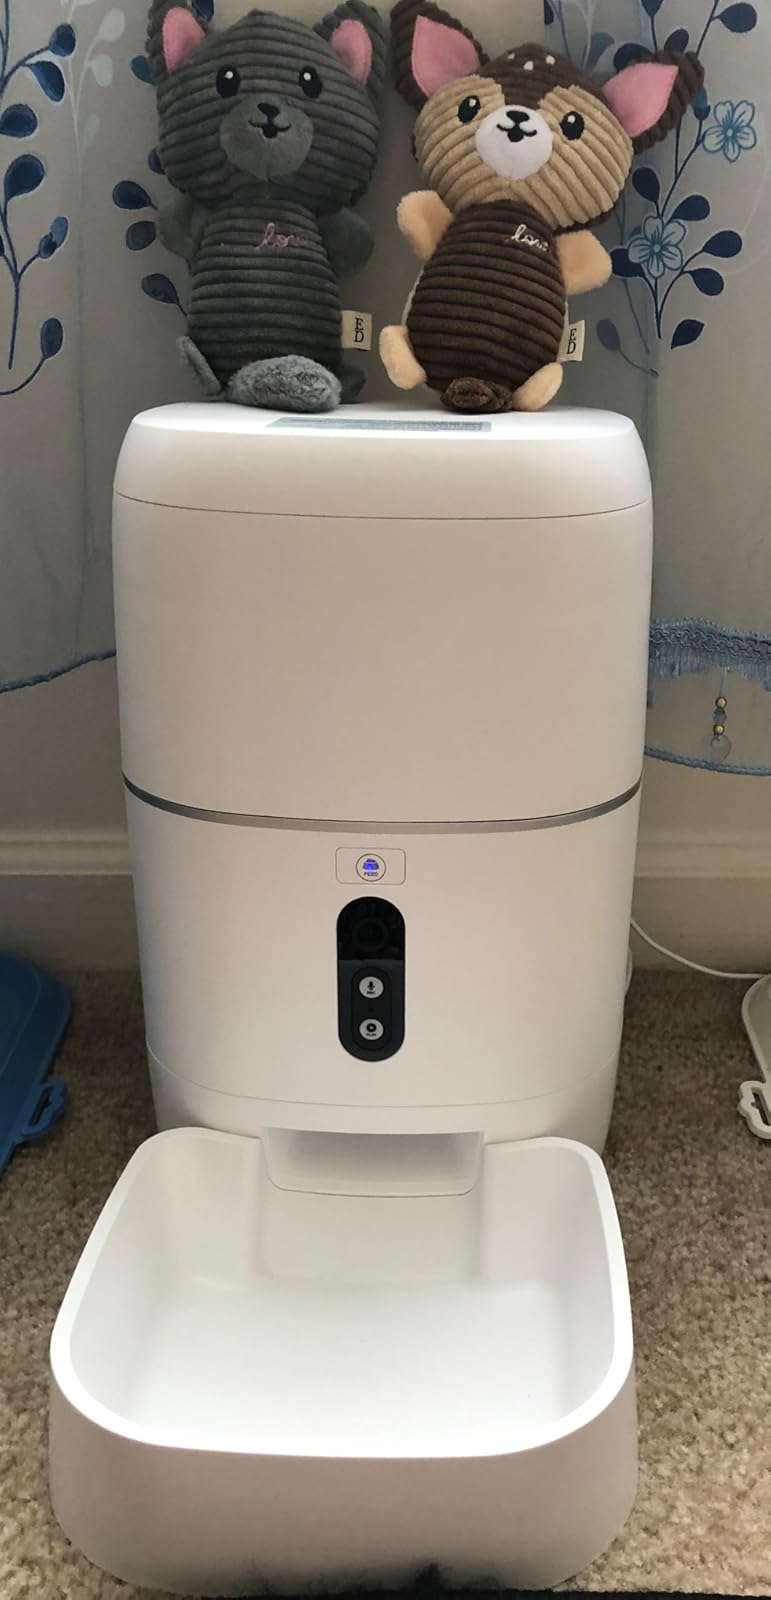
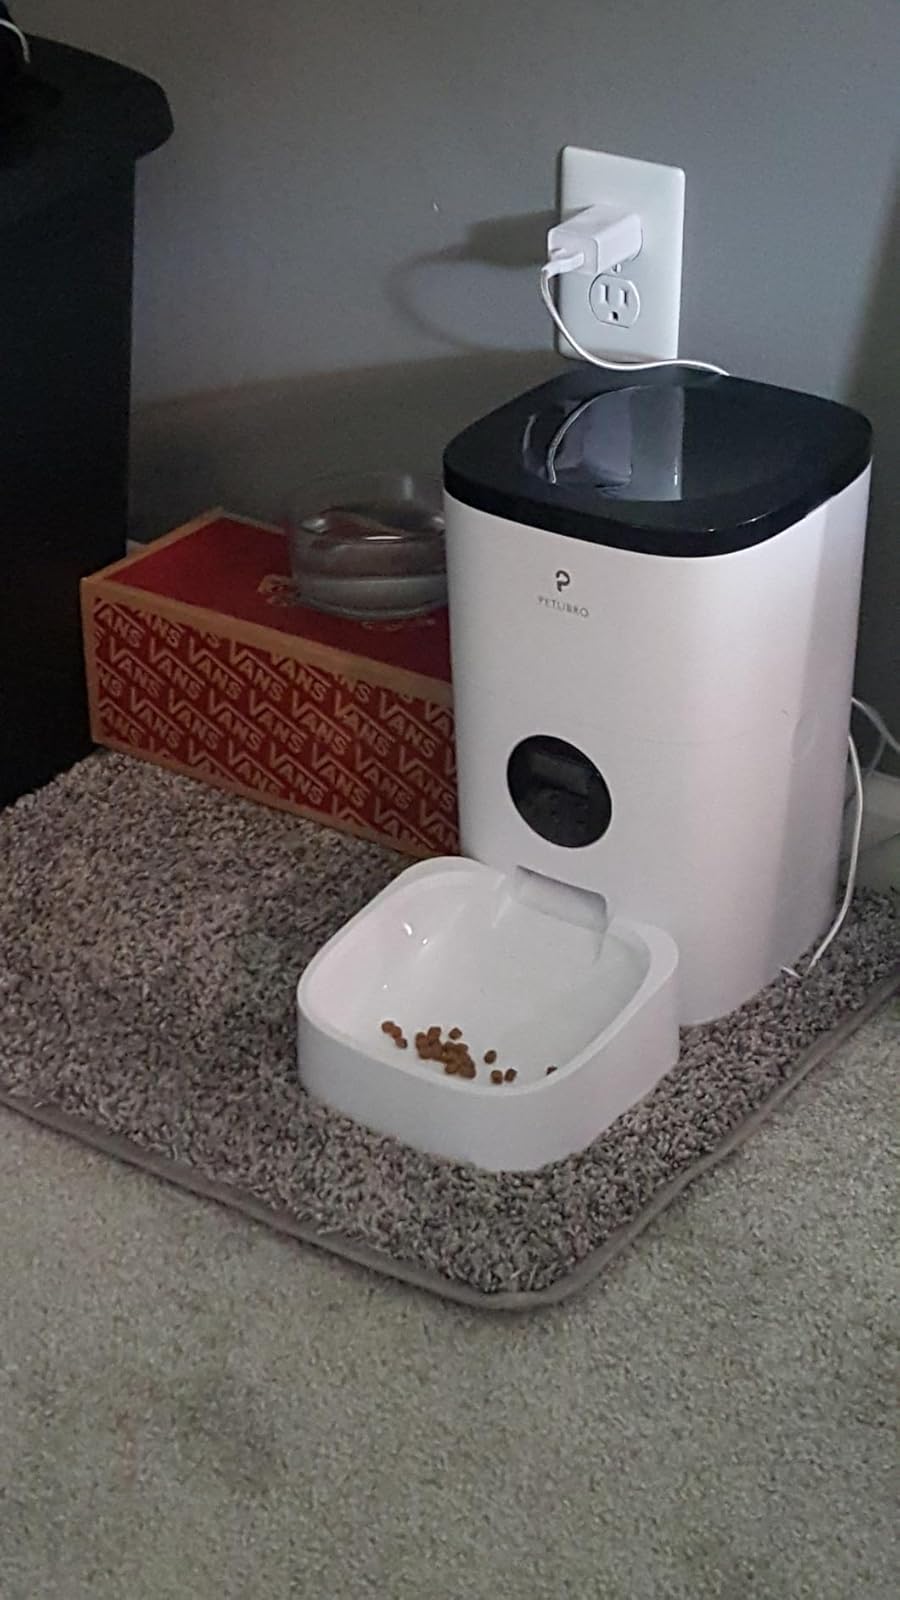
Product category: items_feeder
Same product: no